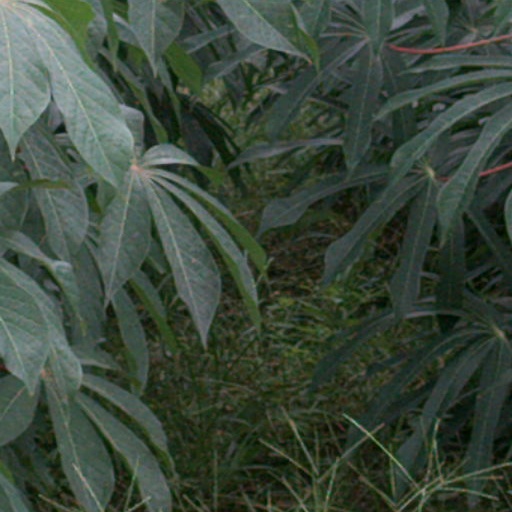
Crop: cassava